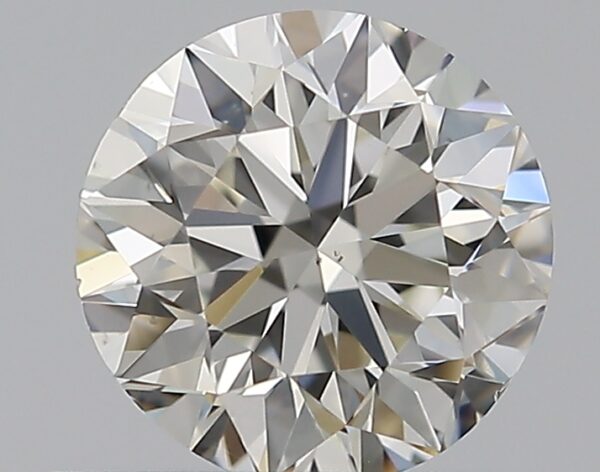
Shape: round
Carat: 0.65
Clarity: VS2
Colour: J
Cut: VG
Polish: EX
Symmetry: VG
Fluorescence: N
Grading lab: GIA
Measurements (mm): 5.37 x 5.43 x 3.5